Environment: real
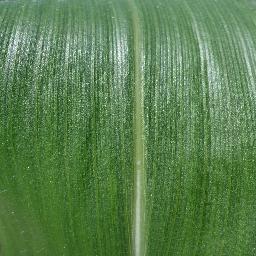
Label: healthy